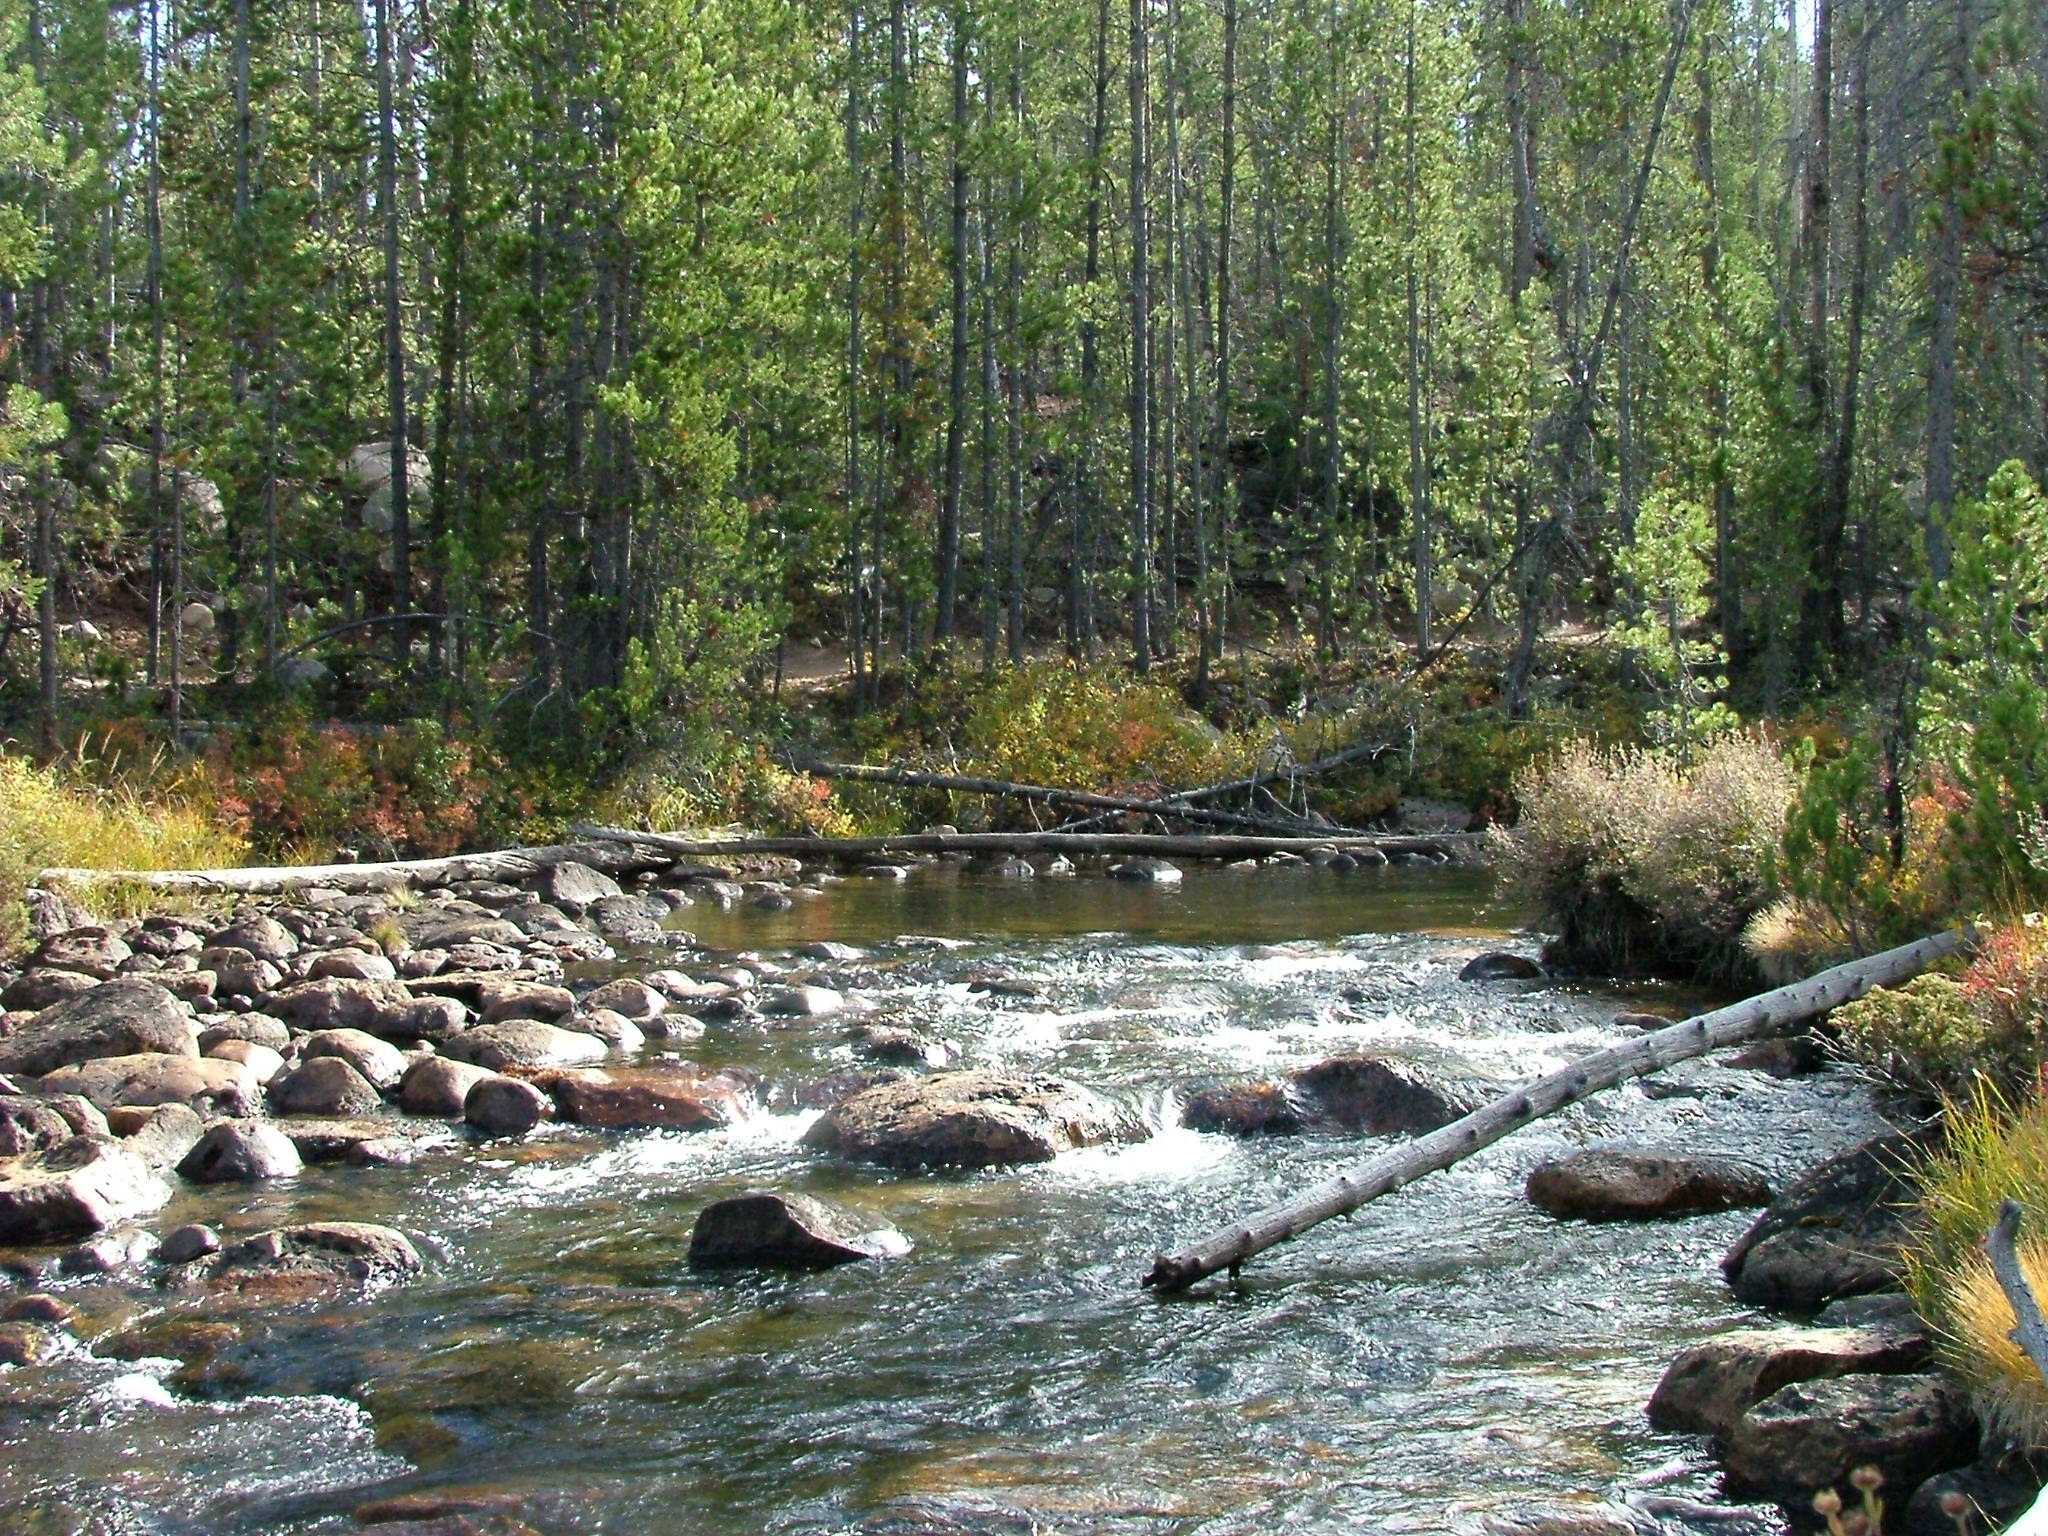
forest, creek, wilderness, river, pond, stream, flowing, rapid, body of water, trees, rocks, rapids, woodland, ecosystem, watercourse, landform, geographical feature